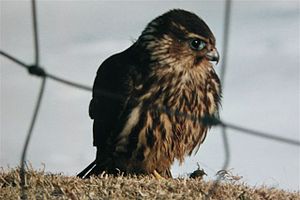
Færøernes fugle / Fuglearter
Dværgfalk / Juvenil smyril ved Porkeri
Færøernes fugleliv er præget af havet. Færøerne ligger i et hjørne af Europa, der er fri af fastlandet og præget af oceanet med Golfstrømmen som en dominerende kraft. Et område med en usædvanlig fuglerigdom. Der er ca. 80 almindelige fuglearter, hvoraf ca. 54 arter ruger på Færøerne.